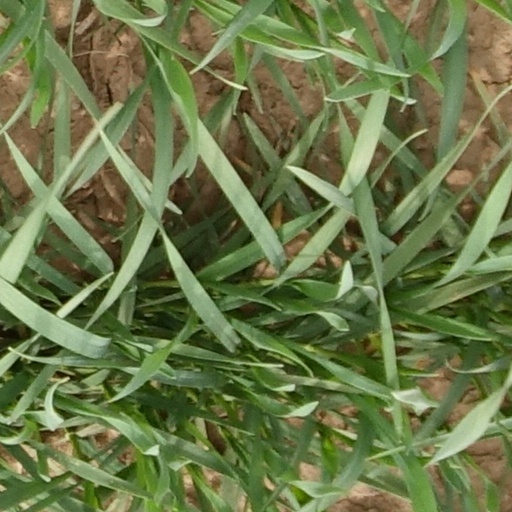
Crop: wheat